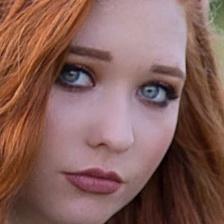
Label: faces